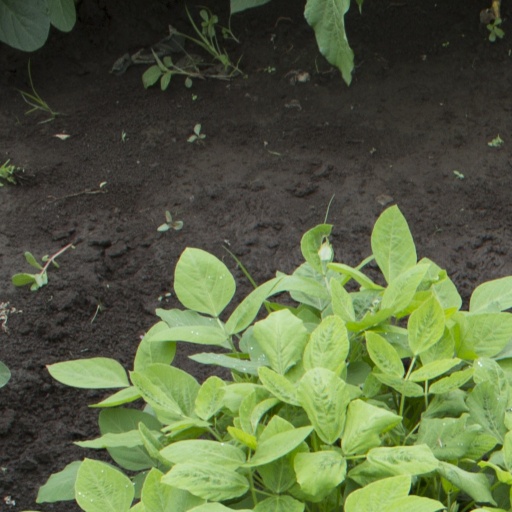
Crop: soybean